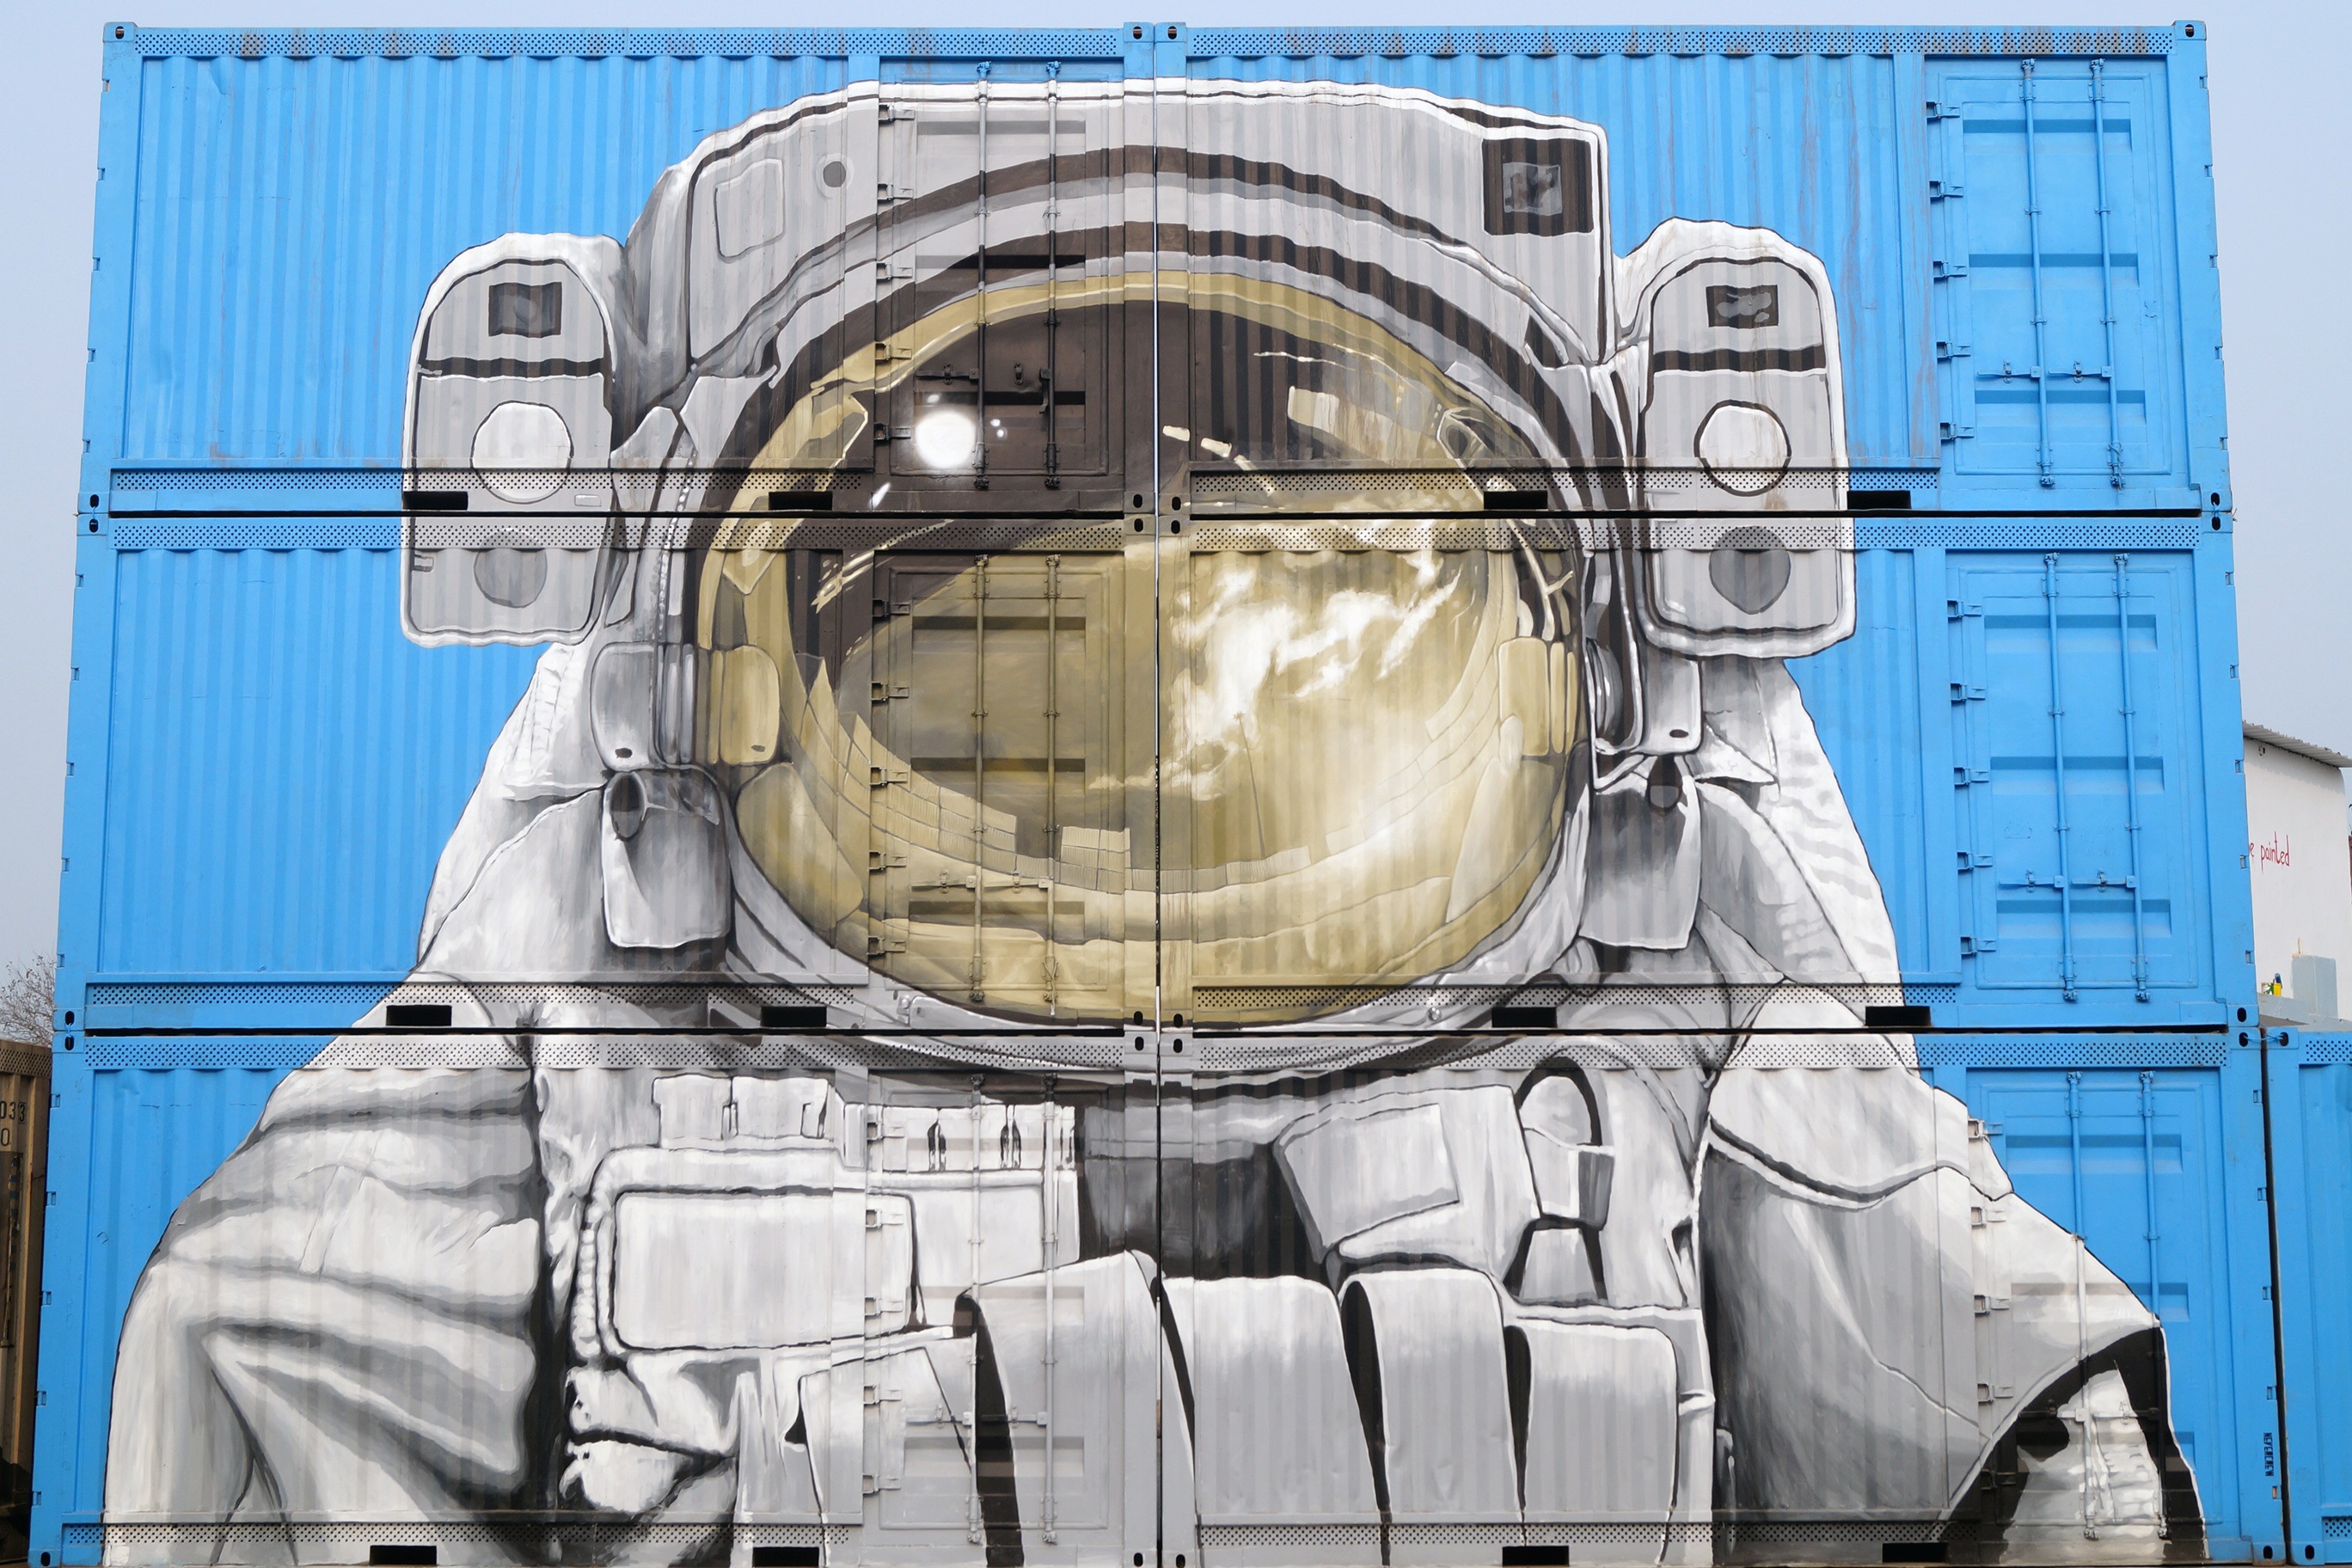
astronaut, architecture, space